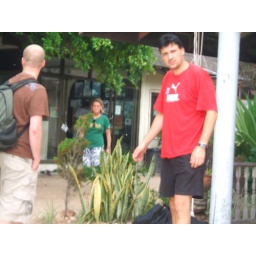
My pal Ludwig in red shirt